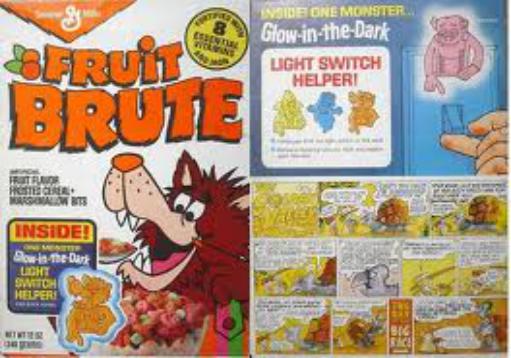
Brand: Fruit Brute
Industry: Food